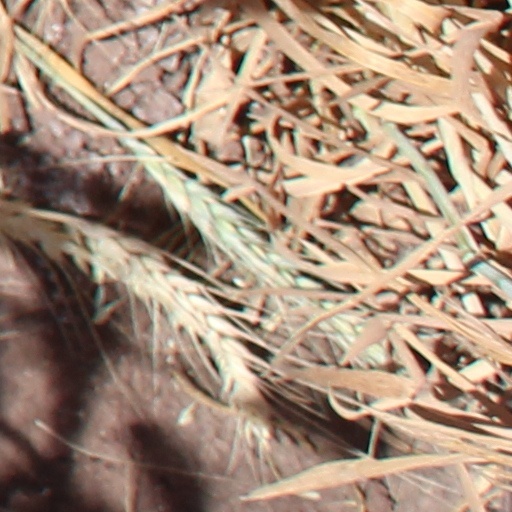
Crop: wheat